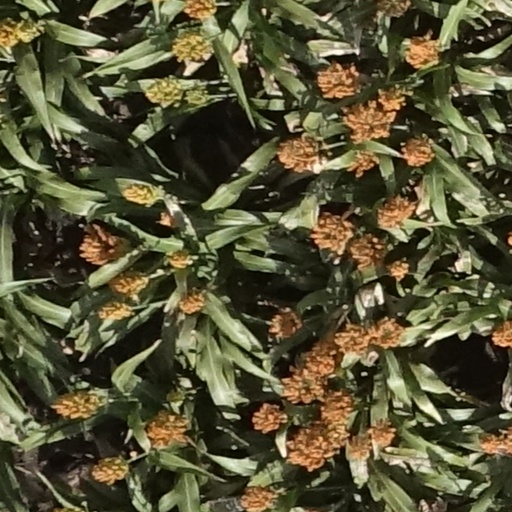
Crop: sorghum